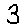
Label: 3